Boise State University

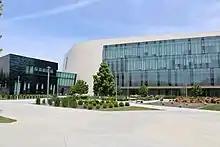
Center for the Visual Arts Boise State University, 2022

Boise State's fall enrollment in 2016 was 23,886 students, and approximately 76 percent of these students were Idaho residents. More than 90 percent of Boise State's first-year students come directly from high school.